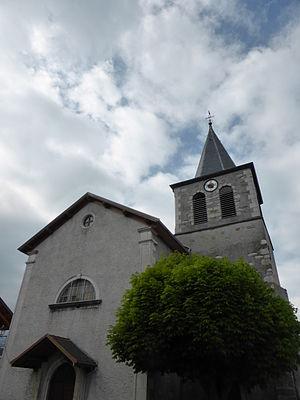
Église de Valleiry, en Haute-Savoie, France.
Valleiry est une commune française située dans le département de la Haute-Savoie, en région Auvergne-Rhône-Alpes.
Cette liste des églises de la Haute-Savoie recense les édifices religieux - églises, basiliques et cathédrales - situés dans le département de la Haute-Savoie. Tous sont situés dans le diocèse d'Annecy, hormis ceux situés dans les paroisses du canton de Rumilly, unis à l'archidiocèse de Chambéry, Maurienne et Tarentaise.